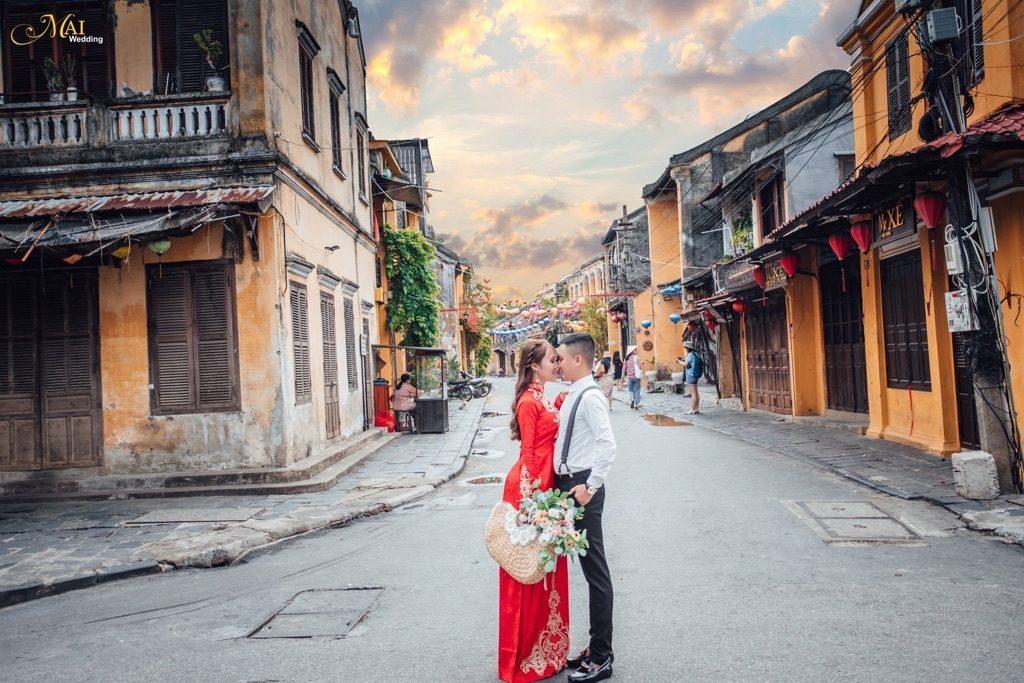
cô gái mặc áo dài đỏ đang cầm giỏ hoa trên tay